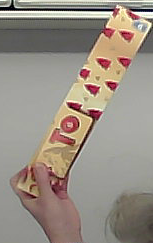
Product: toblerone_white